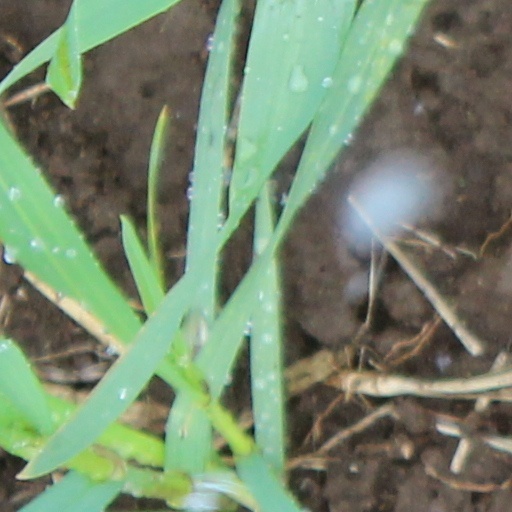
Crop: wheat